Marina Sirtis

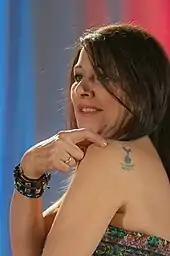
Sirtis showing her tattoo of the logo of English football team Tottenham Hotspur at the 2012 Phoenix Comicon

Sirtis started her career as a member of the repertory company at the Connaught Theatre, Worthing, West Sussex, in 1976. Directed by Nic Young, she appeared in Joe Orton's "What the Butler Saw" and as Ophelia in "Hamlet".